Richard Smith (merchant)

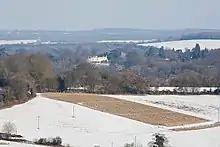
Brockwood Park today

Smith's will left a number of enslaved persons, by name, to his grandchildren. The drafting of the will was intended to keep a substantial estate in trust for Smith's grandchildren; but the effect was otherwise. It was the subject of Chancery proceedings until 1813, when the estate was much diminished. This case has been suggested as one of the inspirations for Jarndyce and Jarndyce in Charles Dickens's "Bleak House".